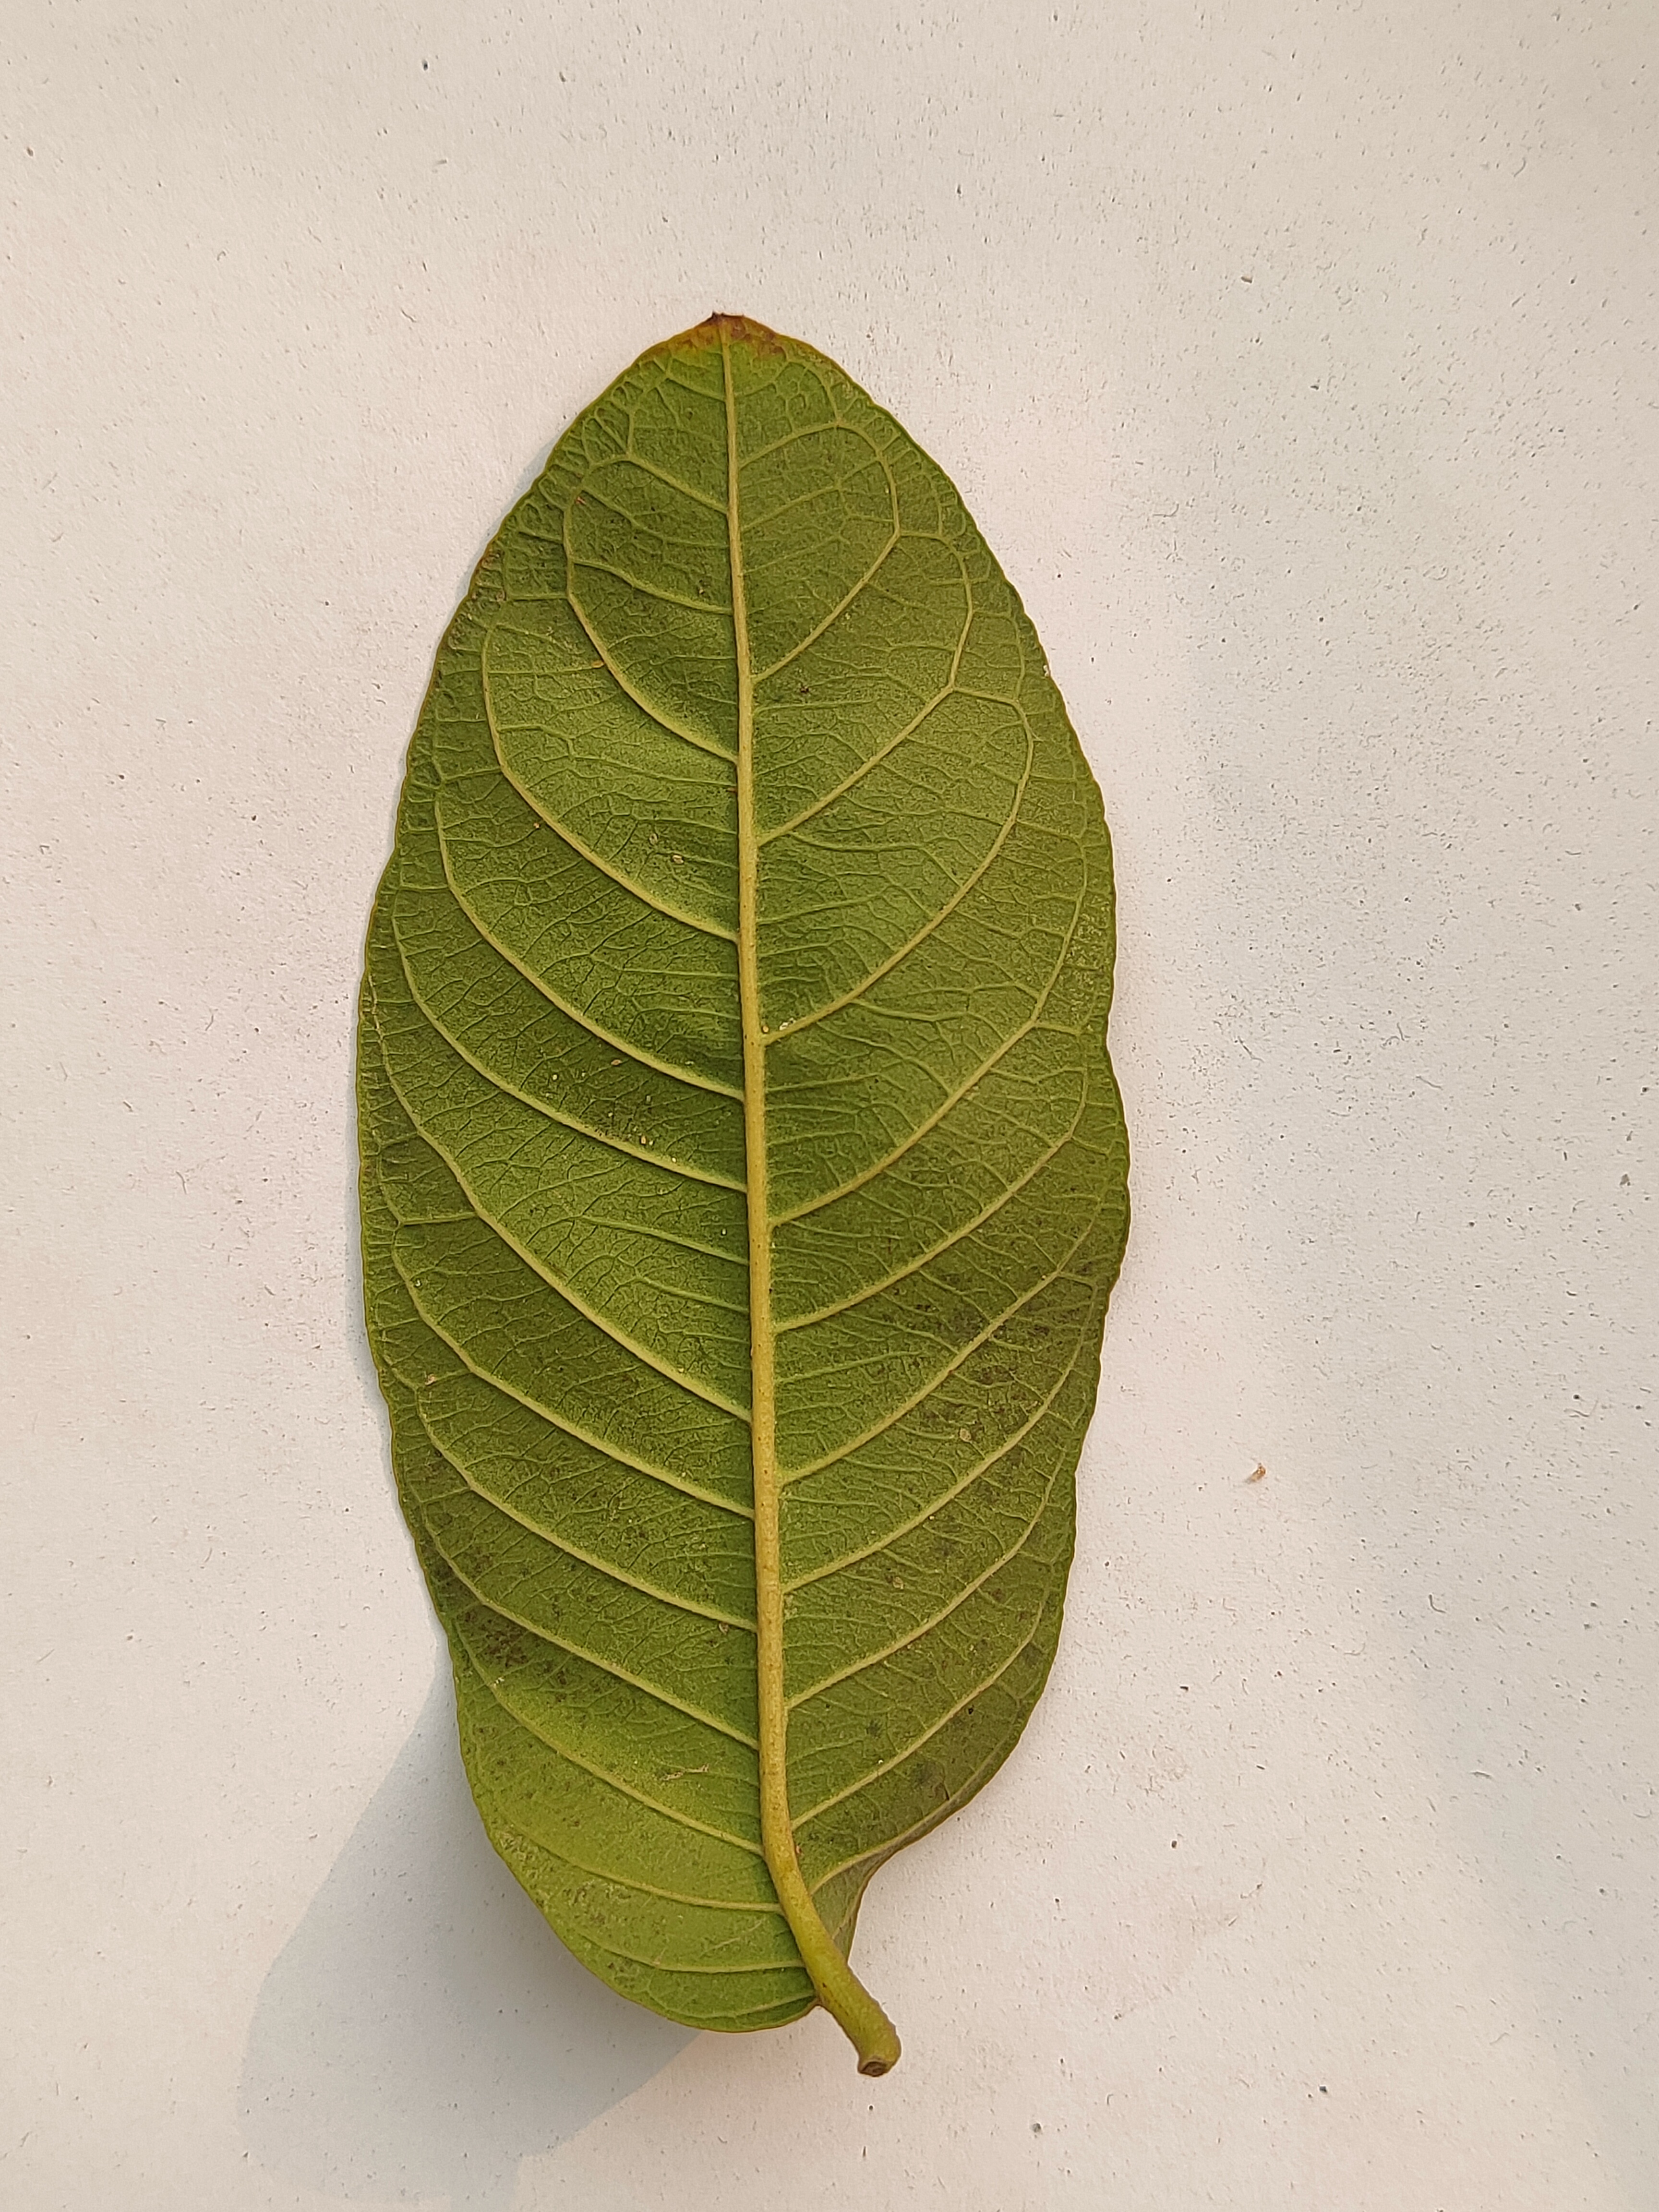
Leaf variety: Guava